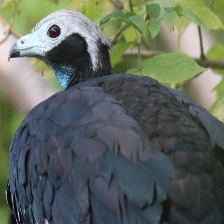
Species: BLUE THROATED PIPING GUAN
Scientific name: PIPILE CUMANENSIS